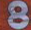
Number: 8